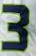
Number: 3